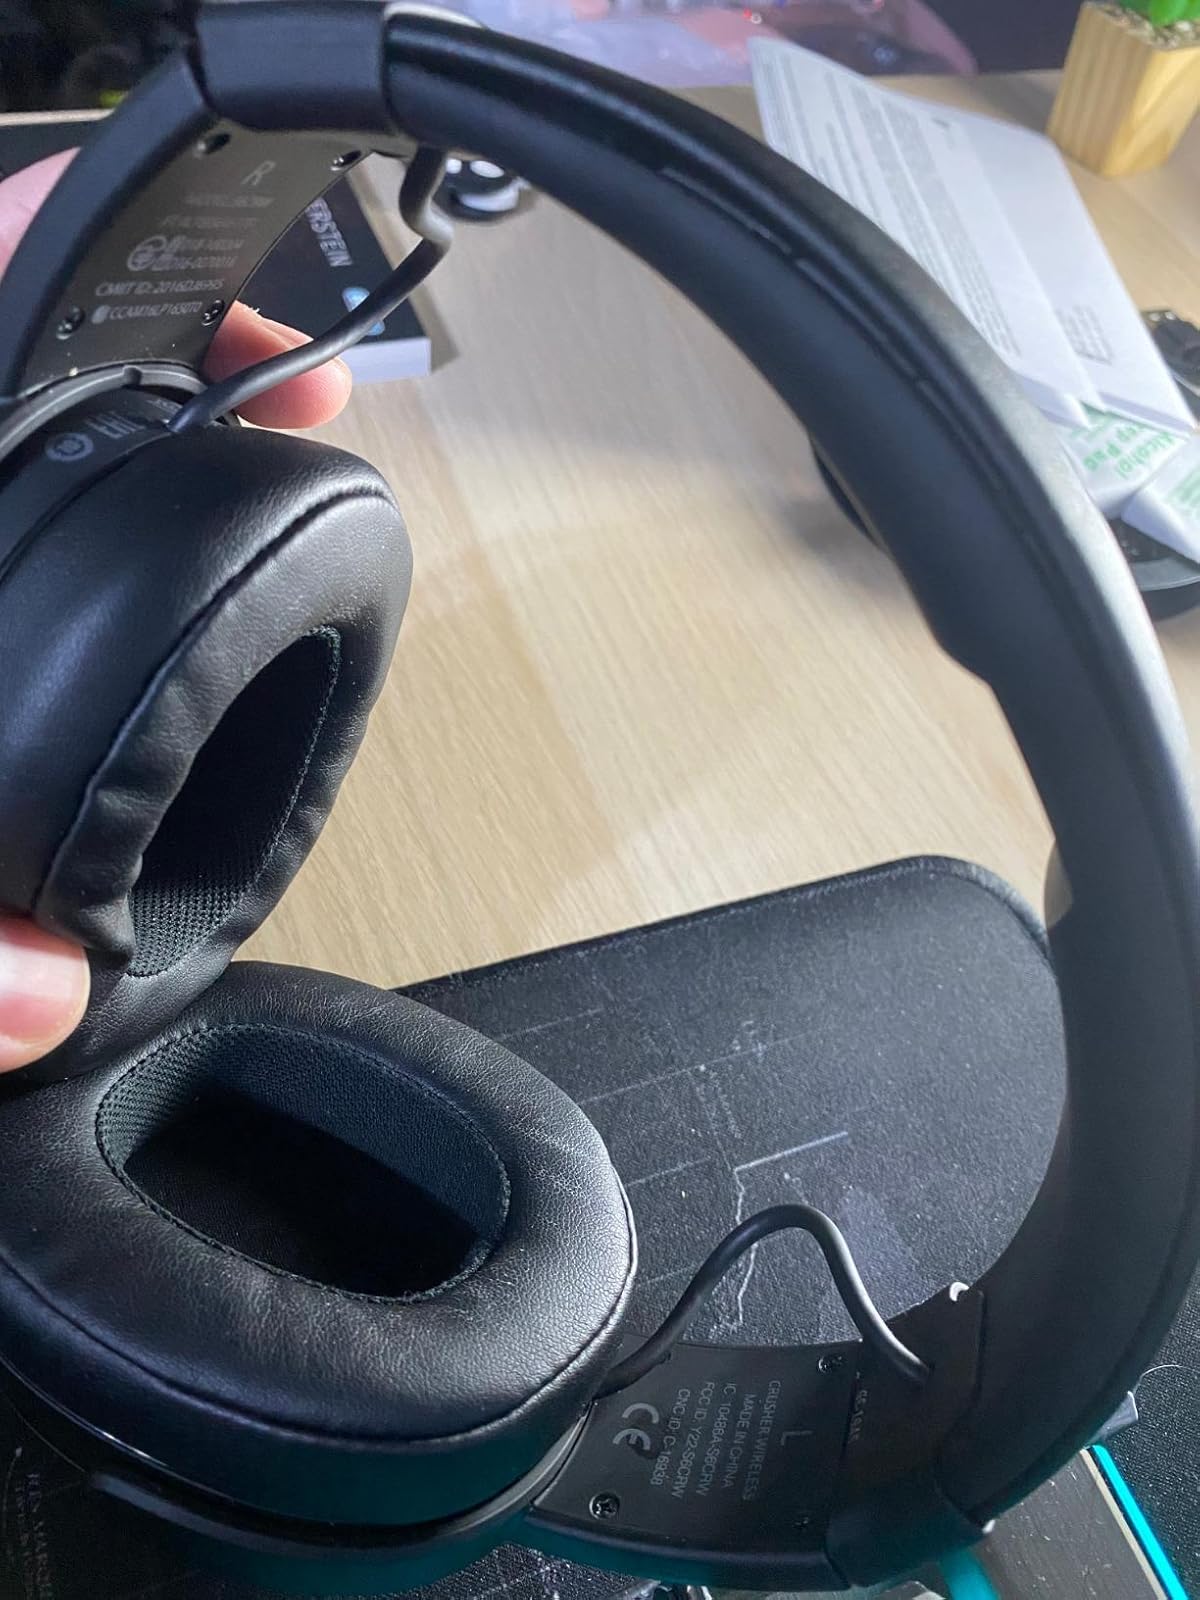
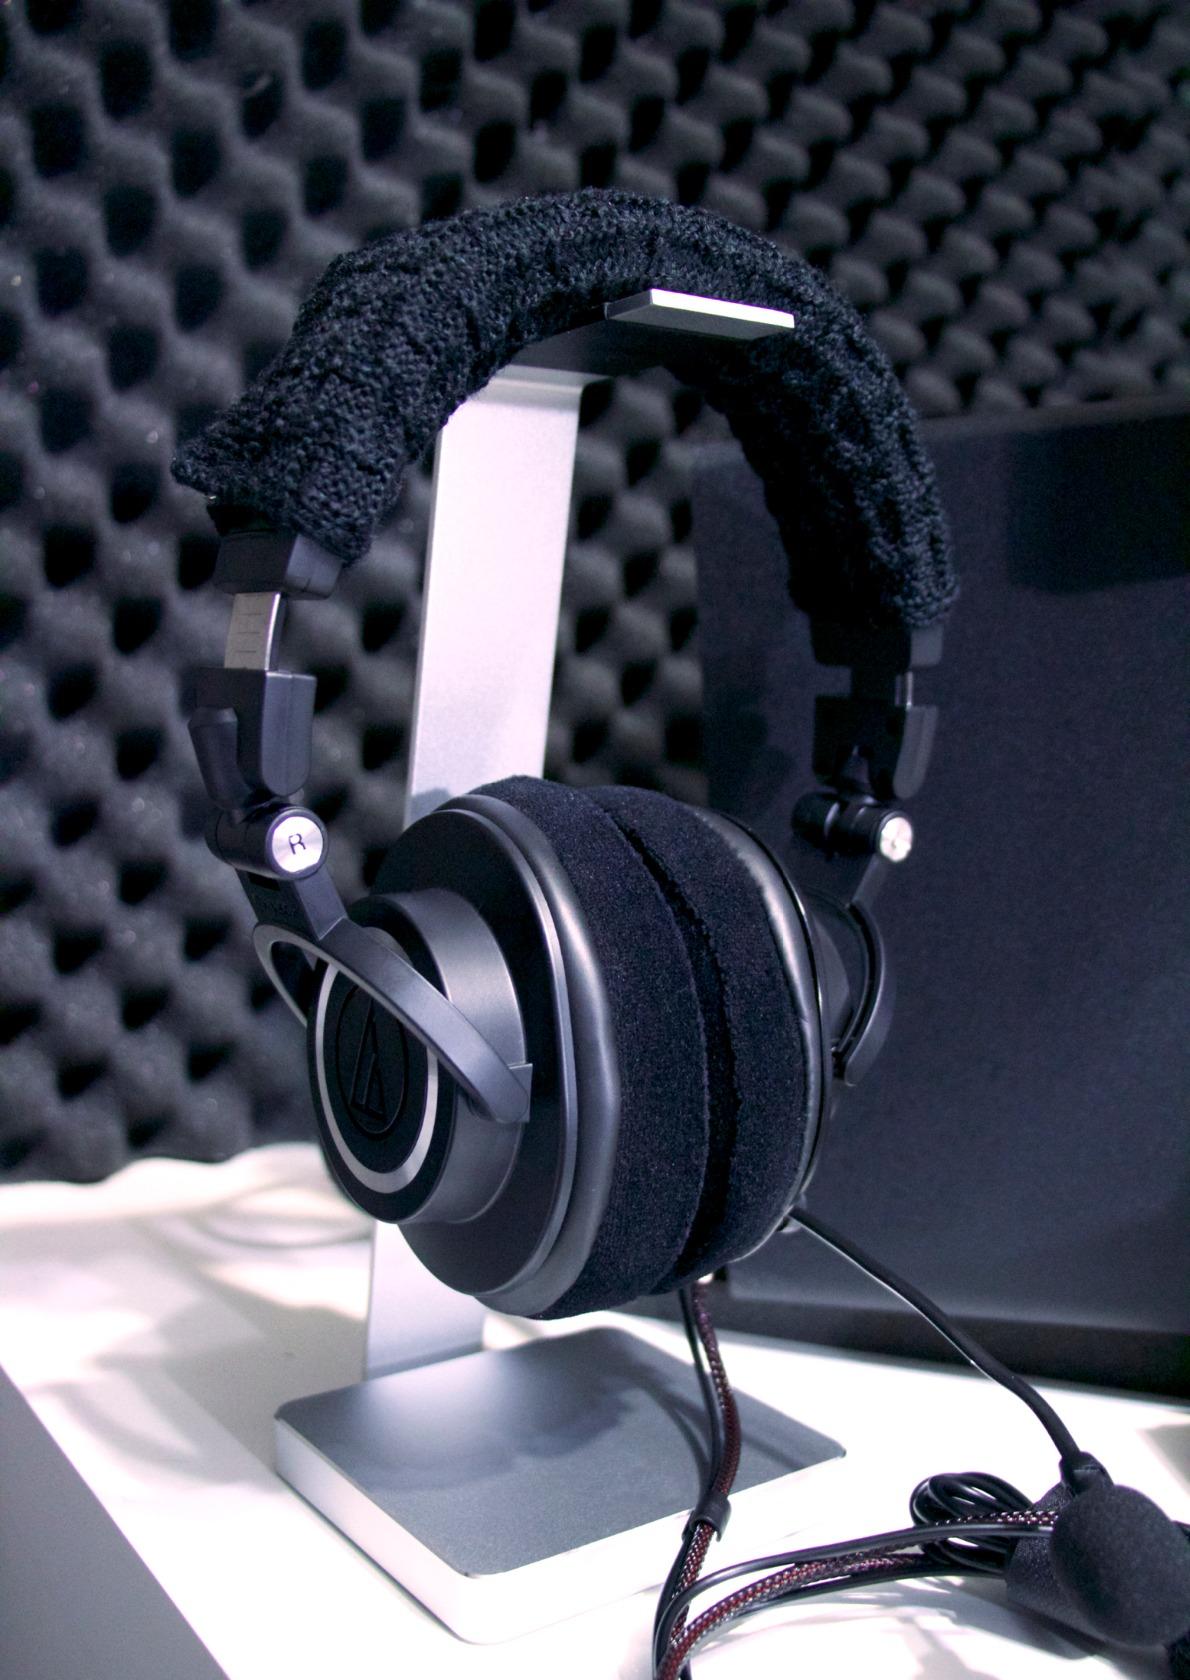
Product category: headphones
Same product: no